Sinai and Palestine campaign

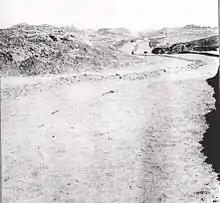
Shellal road

During February British intelligence reported the arrival in the region, of two divisions of the Ottoman Army; the 3rd Cavalry Division (from the Caucasus) and the 16th Infantry Division (from Thrace). They joined three infantry divisions in the area; along the long Gaza–Beersheba line, the Fourth Army had about eighteen thousand soldiers. Kress von Kressenstein allocated some troops to both Gaza and Beersheba, but held the majority in reserve at Tell esh Sheria and Jemmameh and by mid March the Ottoman Army's 53rd Infantry Division was on its way south from Jaffa to augment these troops. The garrison at Gaza consisting of seven battalions could muster 3,500 rifles, machine gun companies and five batteries of 20 guns, supported by a squadron of newly arrived German Halberstadt fighter aircraft, which outclassed Allied aircraft and gave the Ottoman Army local air mastery.